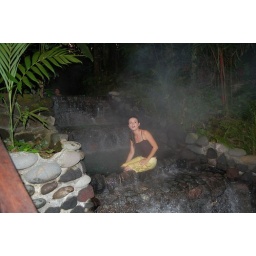
so nice, rock pools filled with water naturally heated by the volcano..but HOT! So hot!!!! Owee owee owee!